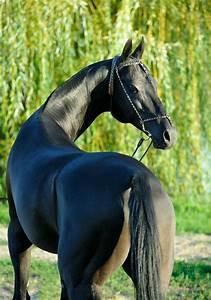
horse